Aleksandr Semernyov

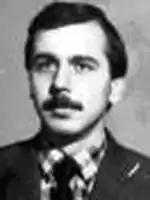

Aleksandr Mikhailovich Semernyov (born 7 November 1958), is a Russian politician who served as the governor of Bryansk Oblast in 1996.